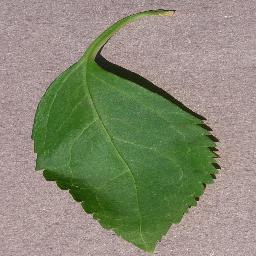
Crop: cherry
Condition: (including_sour)_healthy